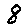
Label: 8